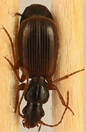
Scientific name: Cymindis neglecta
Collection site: Bartlett Experimental Forest NEON (BART), plot BART_068